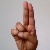
The image shows a hand gesture representing the letter 'U' in Indian Sign Language.